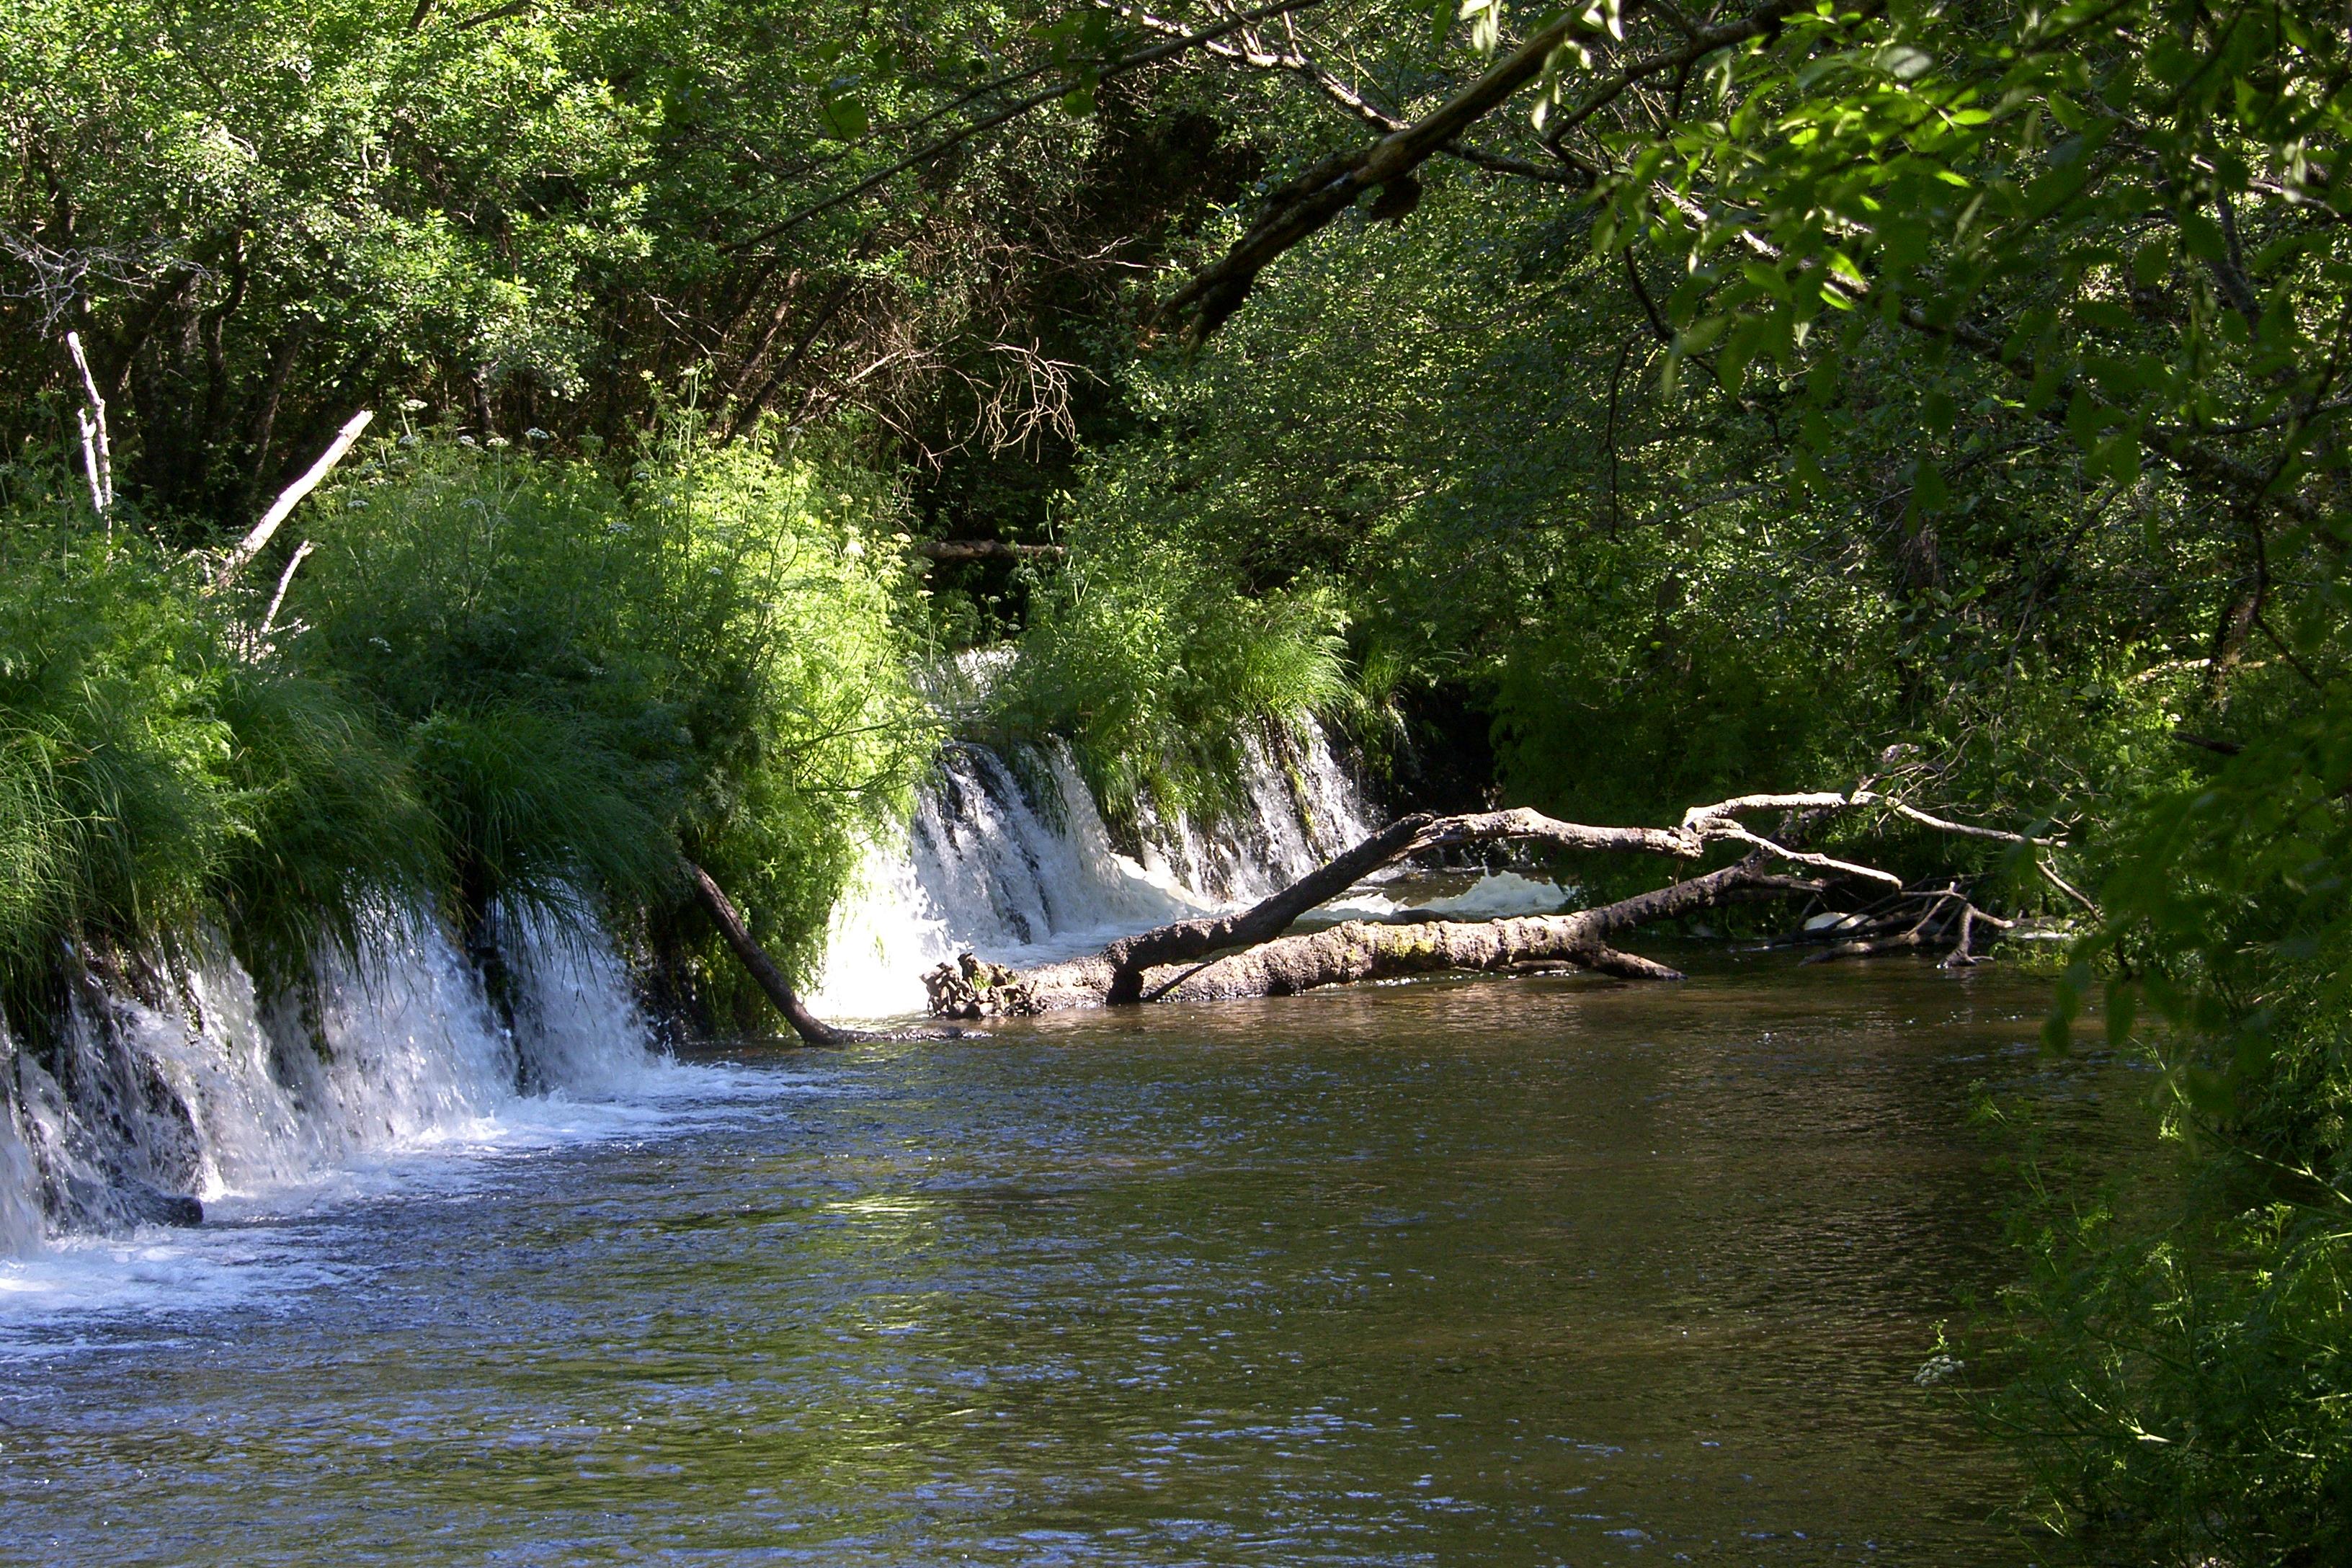
landscape, tree, water, forest, waterfall, river, stream, jungle, rapid, waterway, body of water, la, rainforest, water feature, watercourse, ggl1, coru agaliciaspainscenery